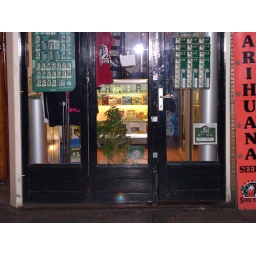
seed shop. look a pot plant in a store on a main st!!!!!